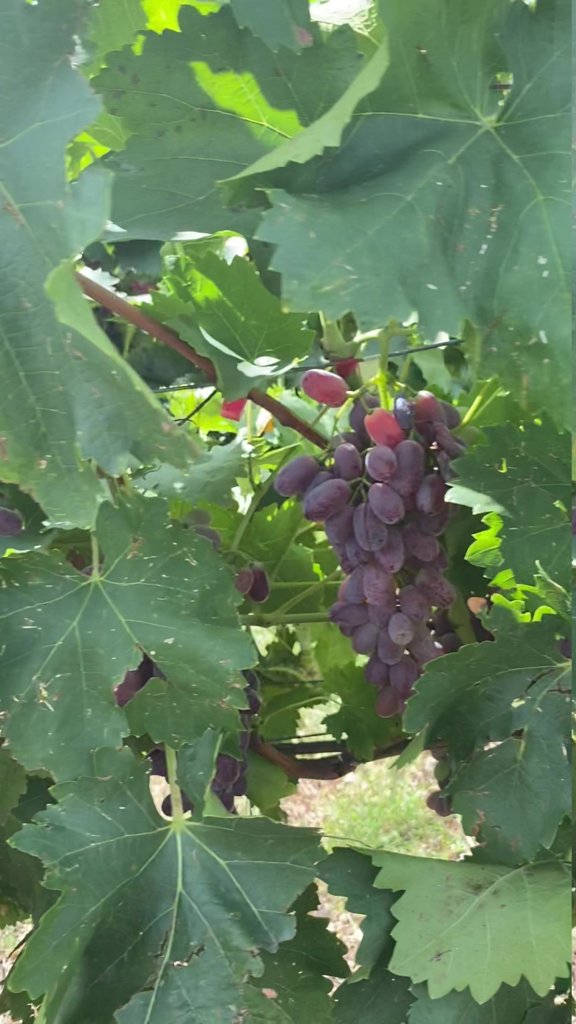
Berries visible: 38
Grape clusters: 1